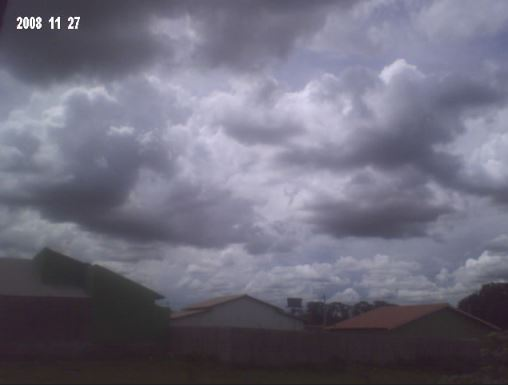
Fire: no
Smoke: no